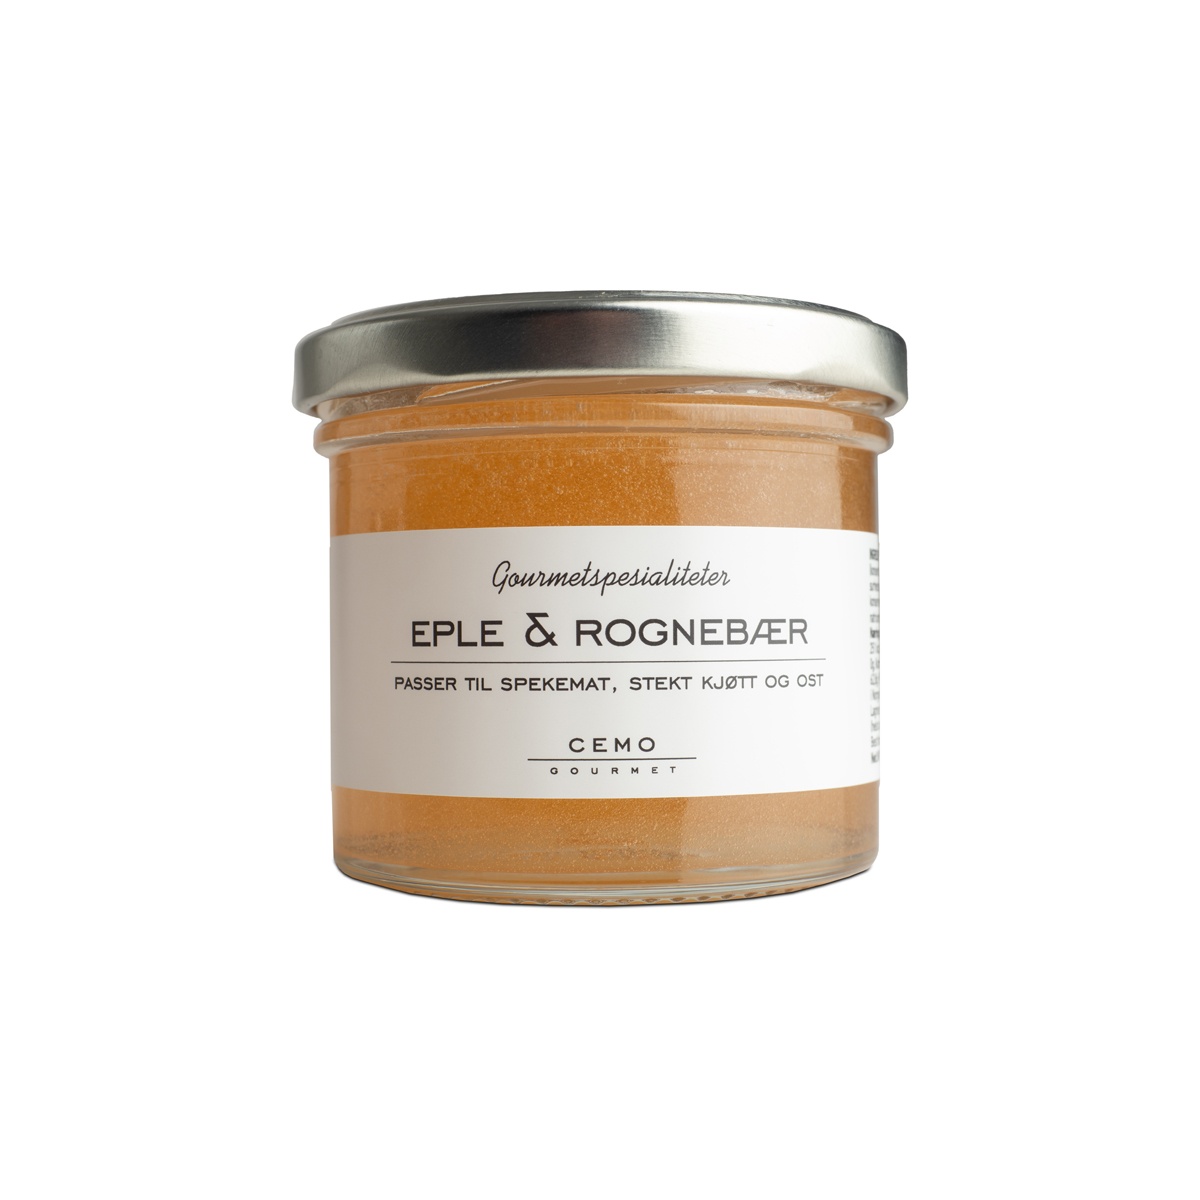
Cemo Eple og Rognebærgele
Denne friske og gode gelèen passer godt til viltkjøtt, kjøttkaker, spekemat, kalkun, ost og brødskiva. Ingredienser: Sukker, eplesaft, rognebærsaft (konsentrat og vann), fortykningsmiddel (pektin), surhetsregulerende middel (sitronsyre), konserveringsmiddel (kaliumsorbat og natriumbenzoat). Nettovekt 125g.
Brand: Cemo
Category: Food, Beverages & Tobacco > Food Items > Condiments & Sauces > Dessert Toppings